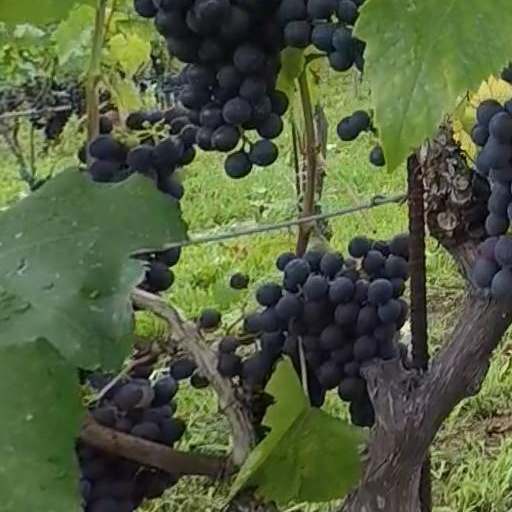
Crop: grape